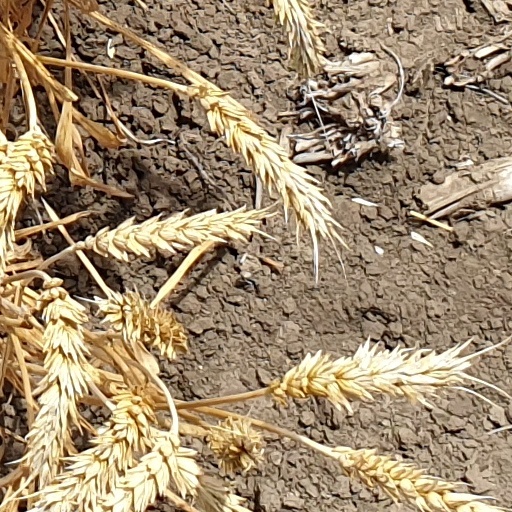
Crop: wheat